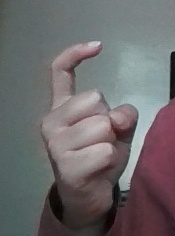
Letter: ra